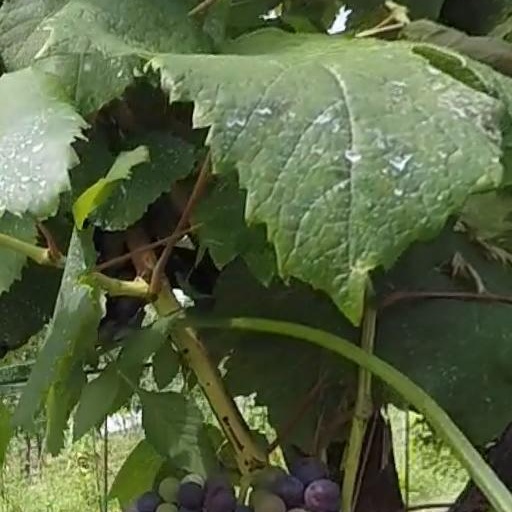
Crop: grape